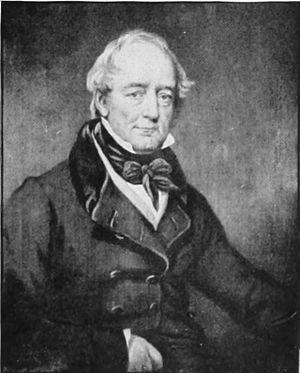
Charles Turner est un graveur en manière noire britannique, spécialisé dans les portraits. Il a collaboré avec Joseph Mallord William Turner sur la série d'estampes du Liber Studiorum.